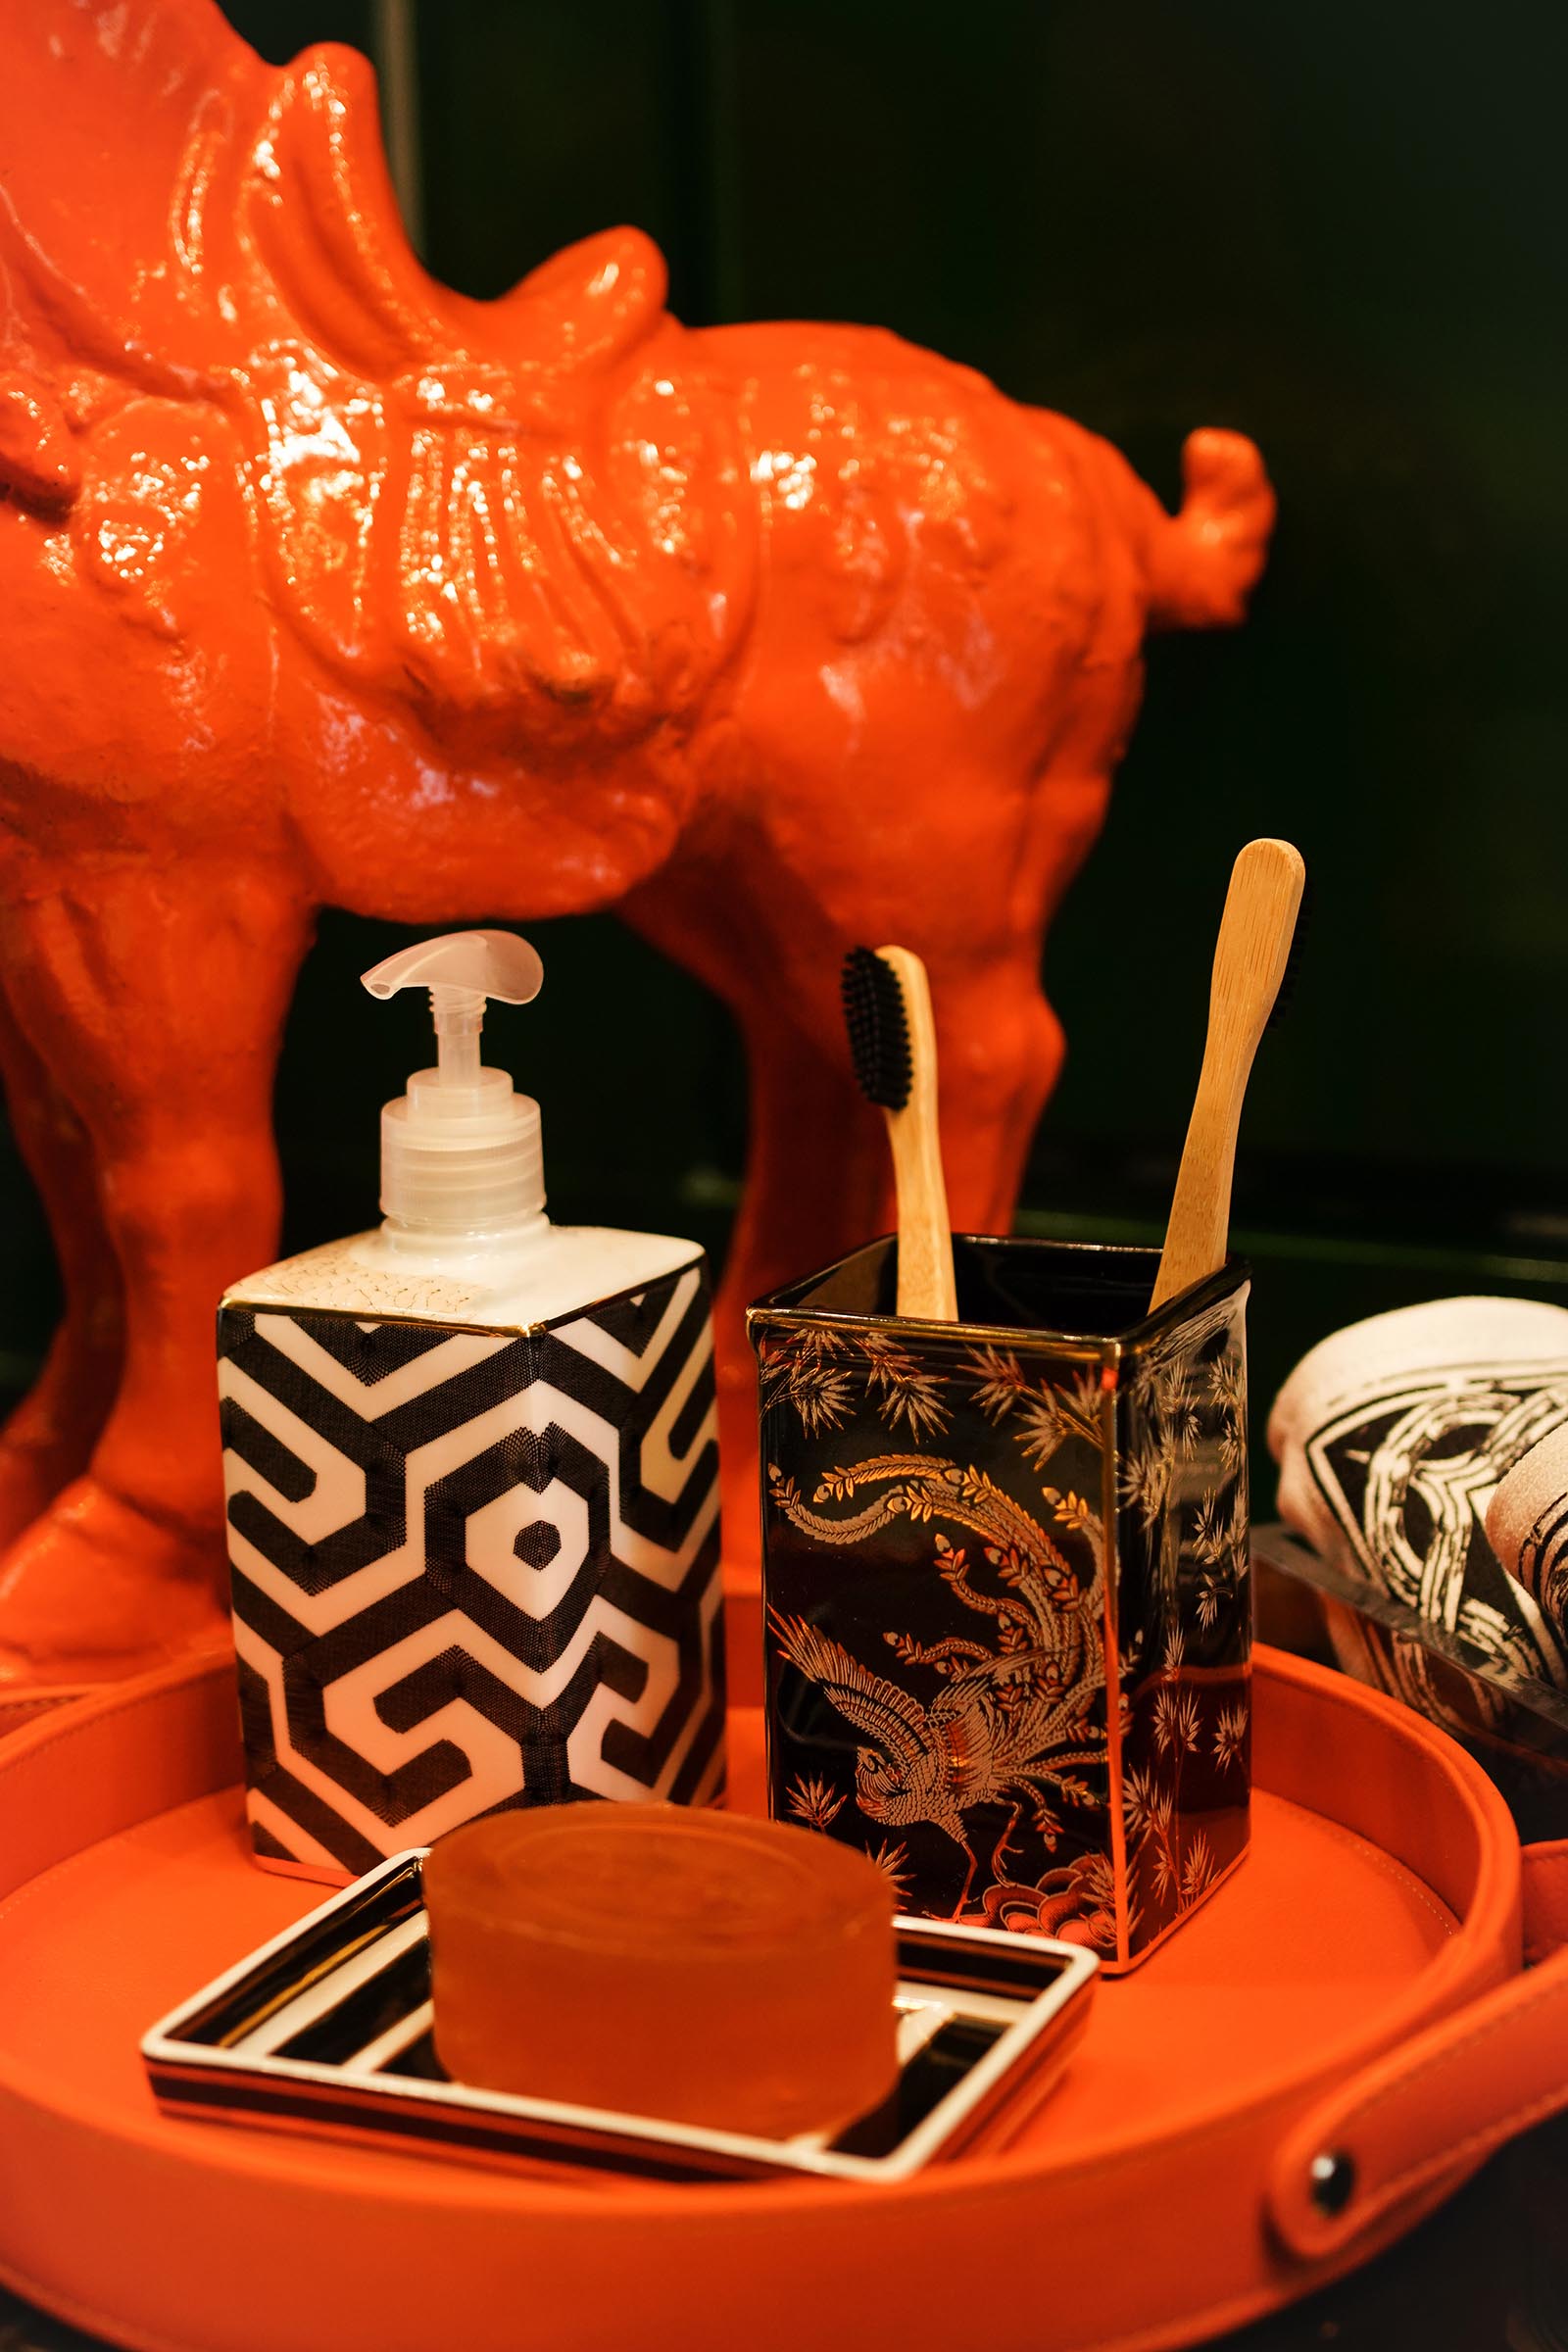
orange jade soap dish and bar set up